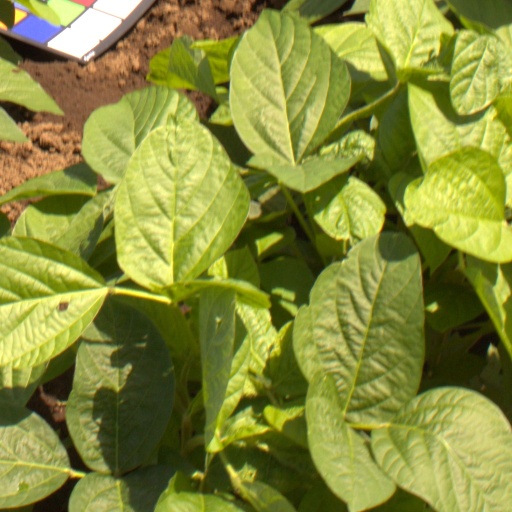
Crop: soybean